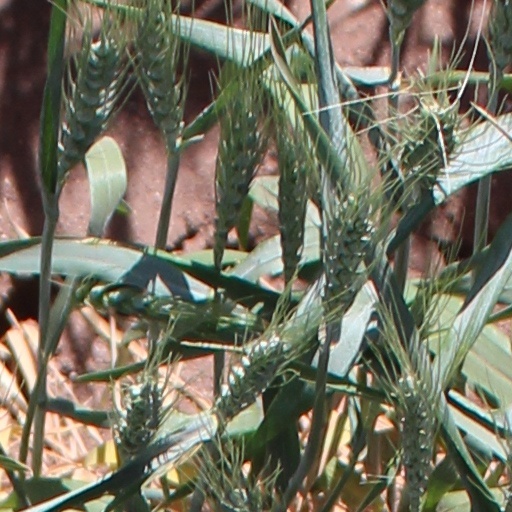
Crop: wheat